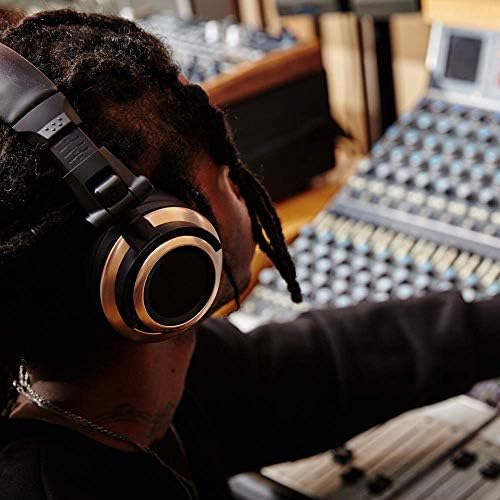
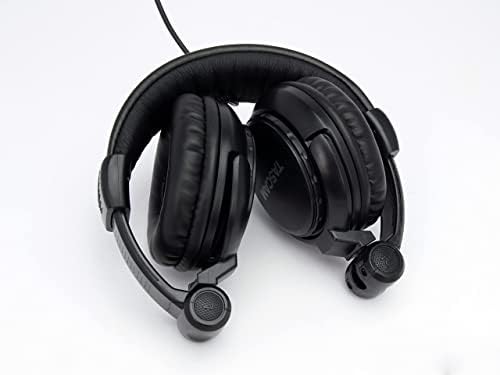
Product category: headphones
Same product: no